Telford Medal

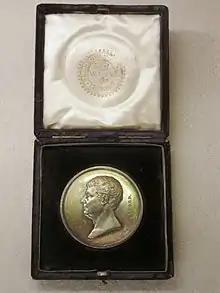
Telford Medal, in Lake Biwa Canal Museum of Kyoto, Japan

The Telford Medal is a prize awarded by the British Institution of Civil Engineers (ICE) for a paper or series of papers. It was introduced in 1835 following a bequest made by Thomas Telford, the ICE's first president. It can be awarded in gold, silver or bronze; the Telford Gold Medal is the highest award the institution can bestow.